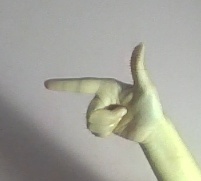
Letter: yaa